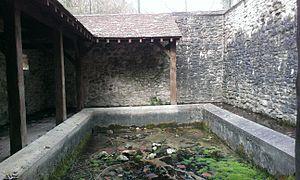
Villiers sur Morin, Lavoir de Retz
Villiers-sur-Morin est une commune française située dans le département de Seine-et-Marne en région Île-de-France, à proximité de Crécy-la-Chapelle.